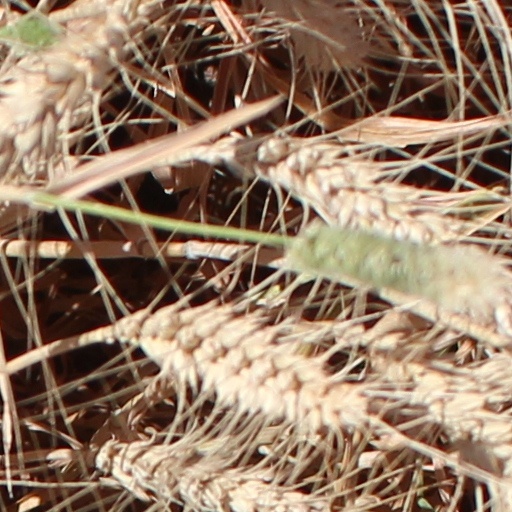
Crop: wheat